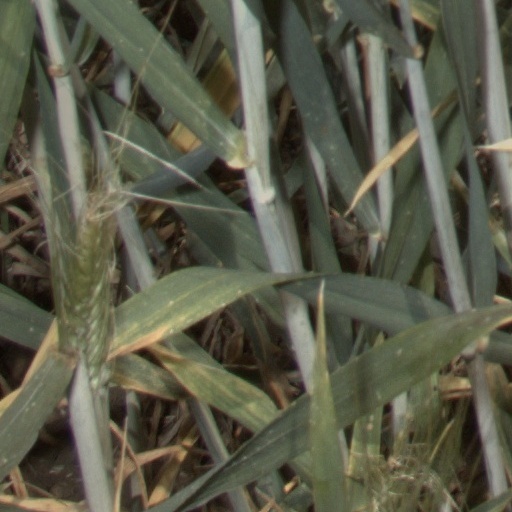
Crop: wheat